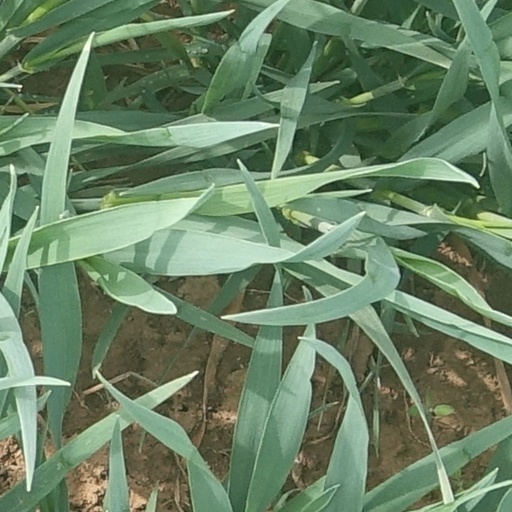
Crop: wheat